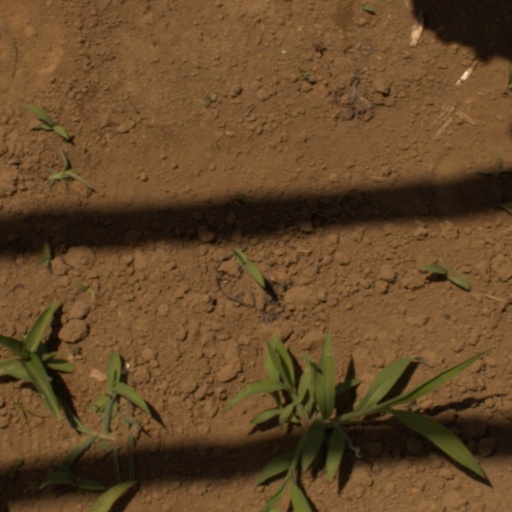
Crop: Jerusalem artichoke